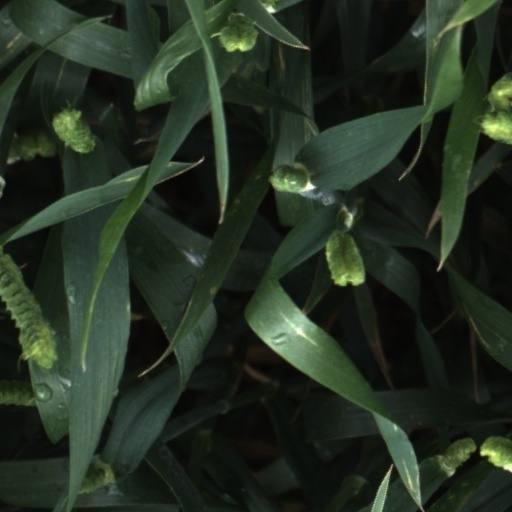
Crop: wheat